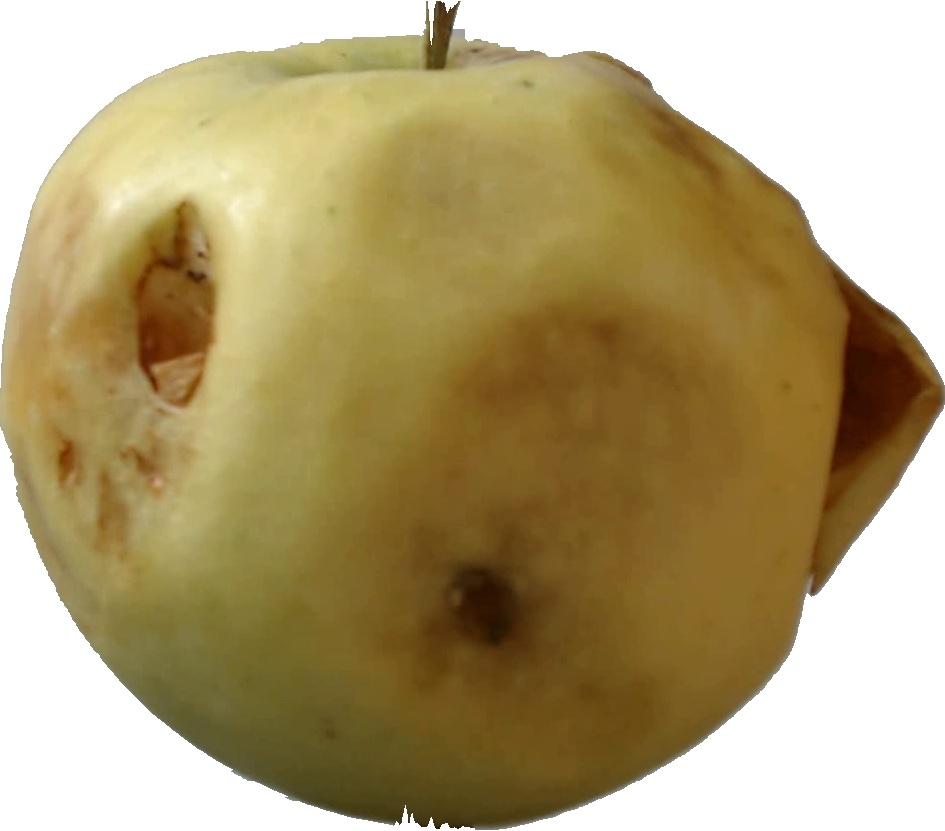
Label: apple_hit_1